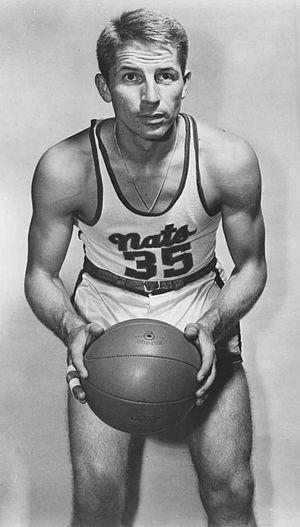
William A. Gabor, dit Billy Gabor, est un joueur américain de basket-ball.